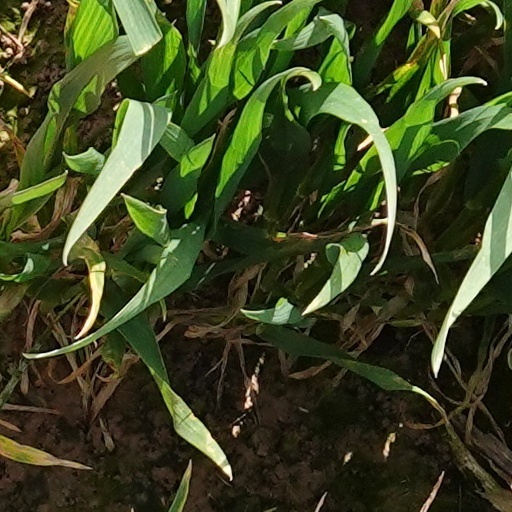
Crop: wheat